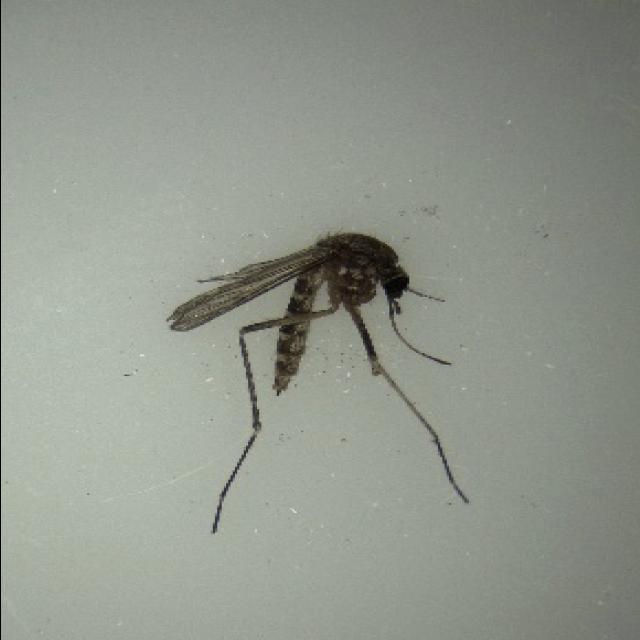
Species: aedes_vexans